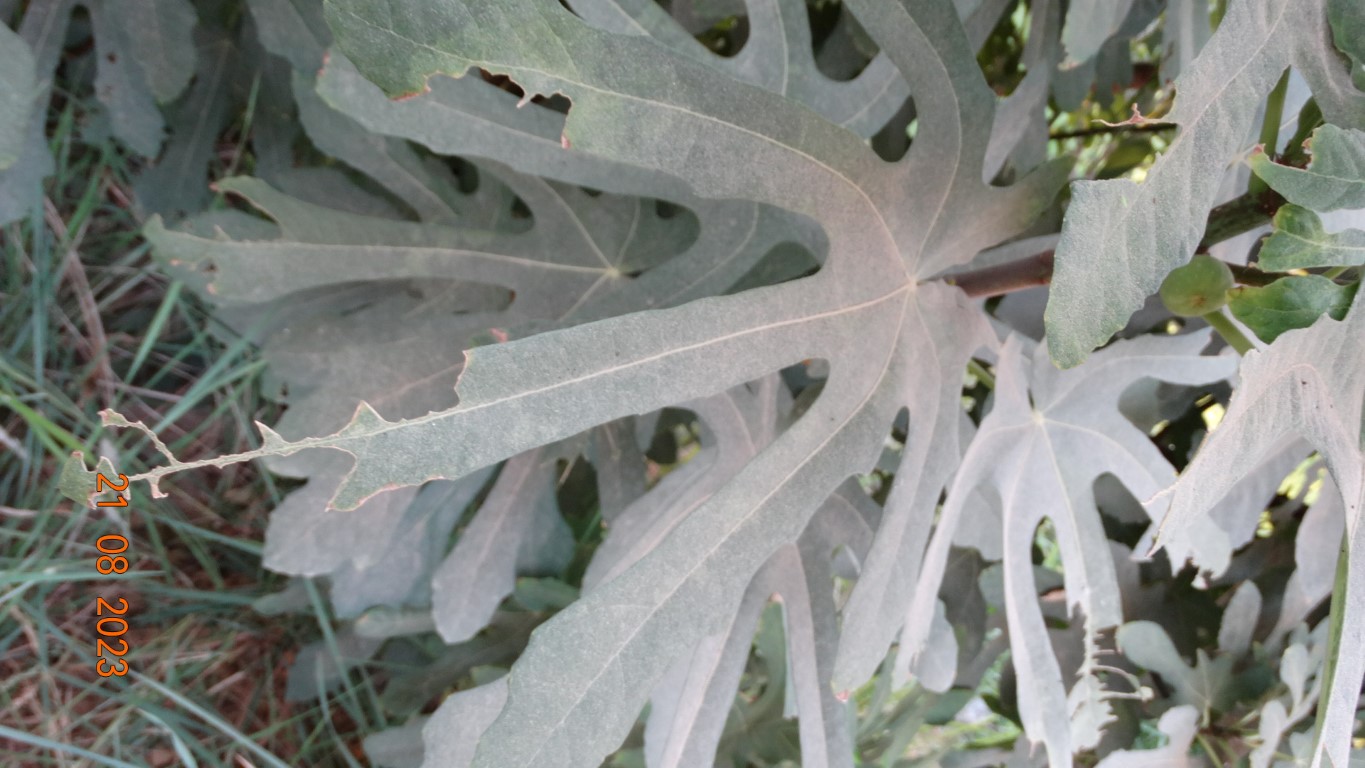
Label: infected